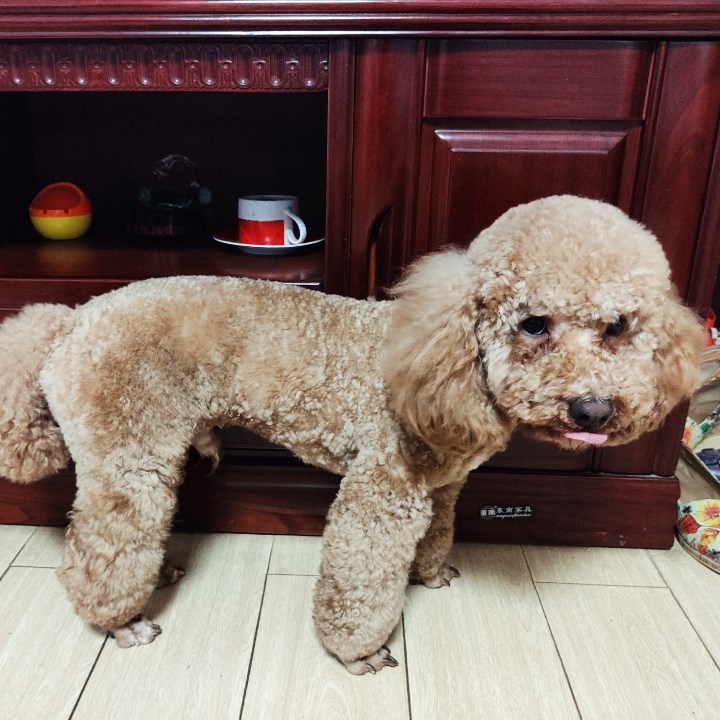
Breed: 7449-n000128-teddy